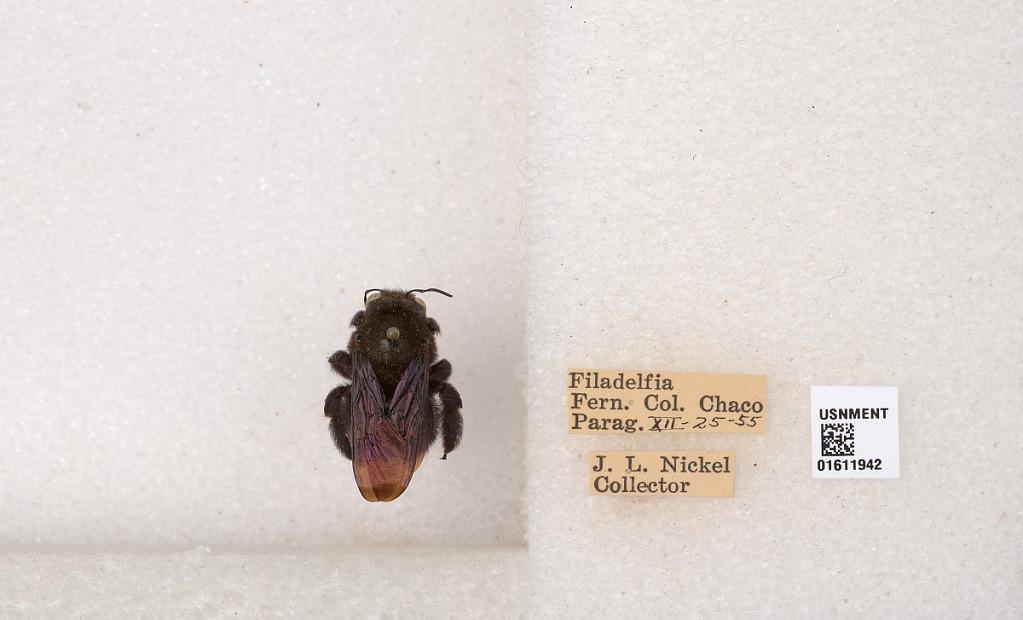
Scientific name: Xylocopa
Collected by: W. Allee
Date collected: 1955-12-25
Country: Paraguay
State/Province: Boqueron
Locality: Filadelfia, Fern. Col. Chaco